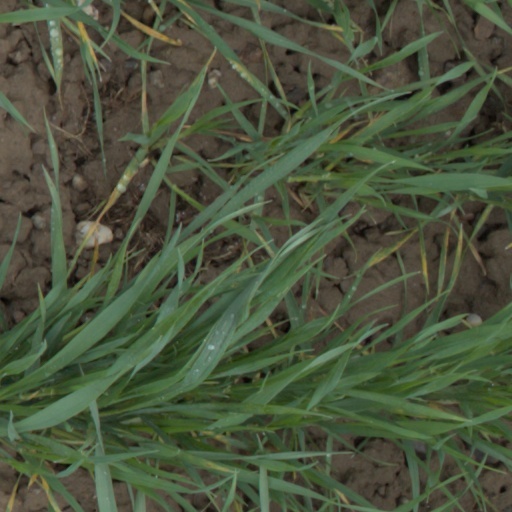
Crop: wheat